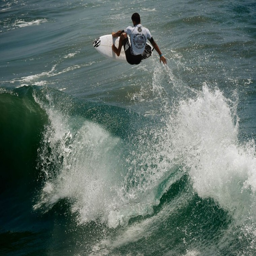
politician gets some air as he competes during his round men 's heat .